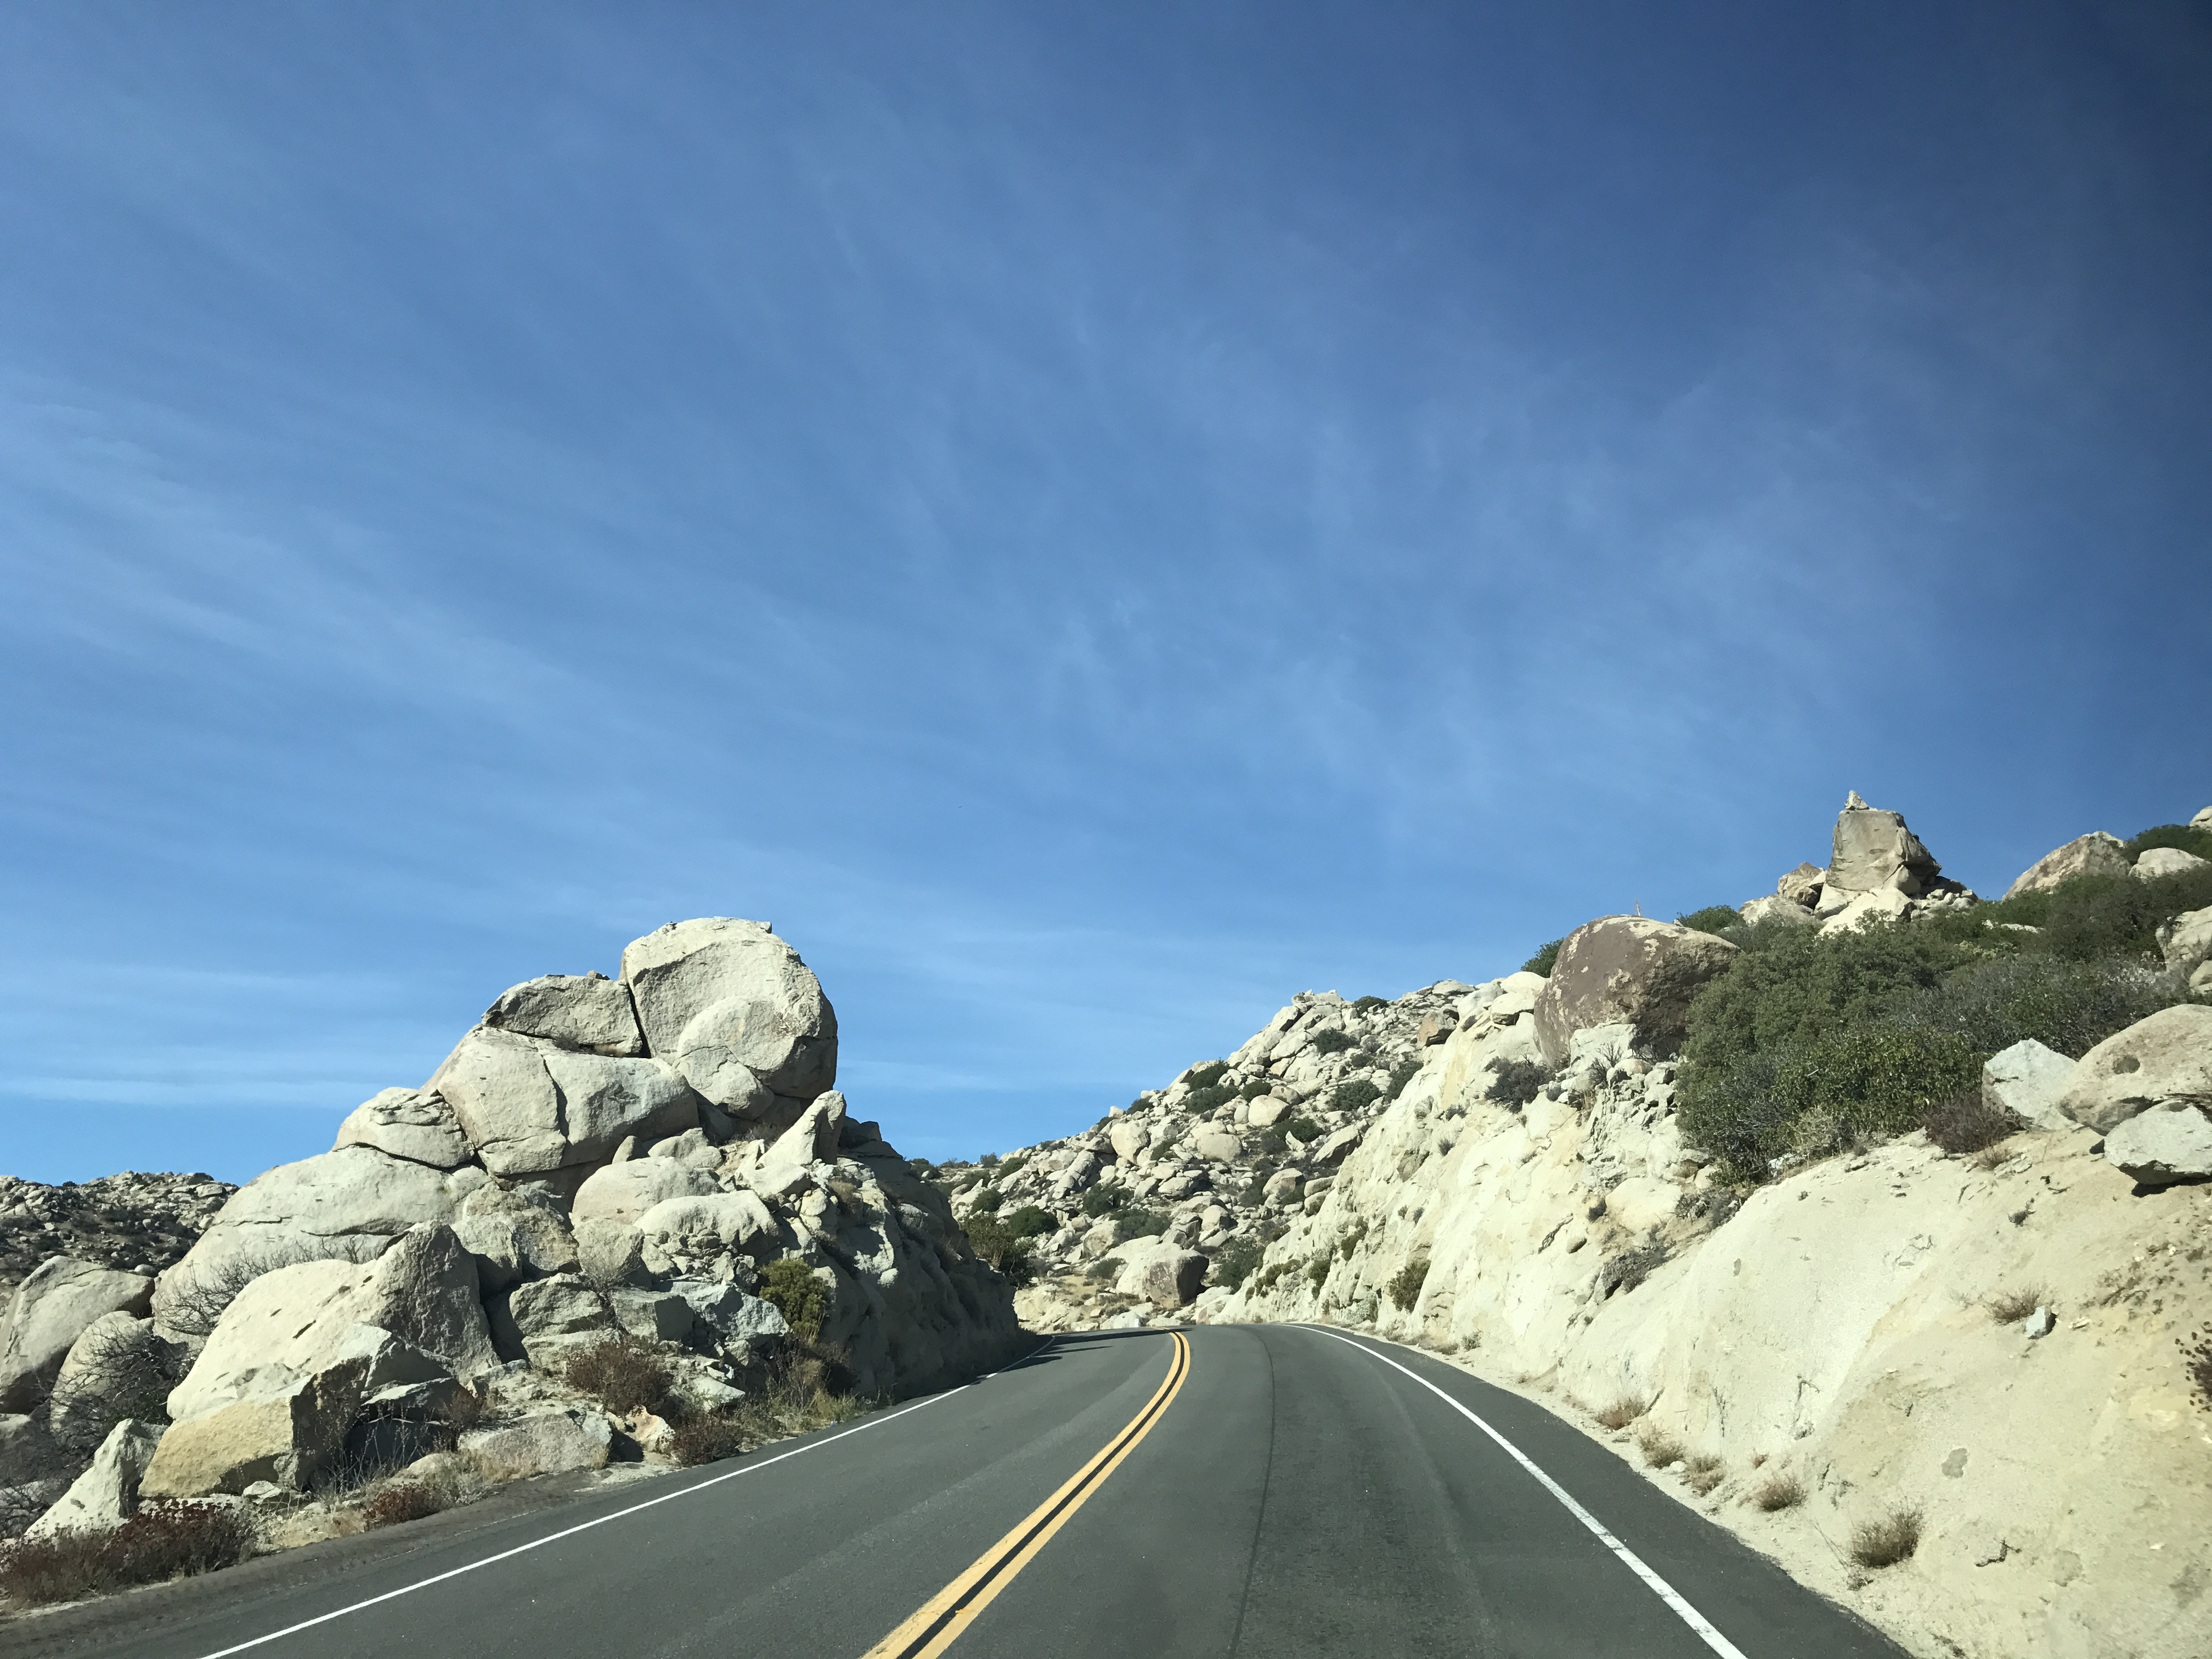
landscape, outdoor, rock, mountain, snow, cloud, sky, road, hill, adventure, highway, mountain range, vacation, tourist, travel, vehicle, journey, drive, tourism, trip, lifestyle, terrain, ridge, summit, mountaineering, road trip, happiness, mountains, alps, landform, mountain pass, mountainous landforms, borrego springs